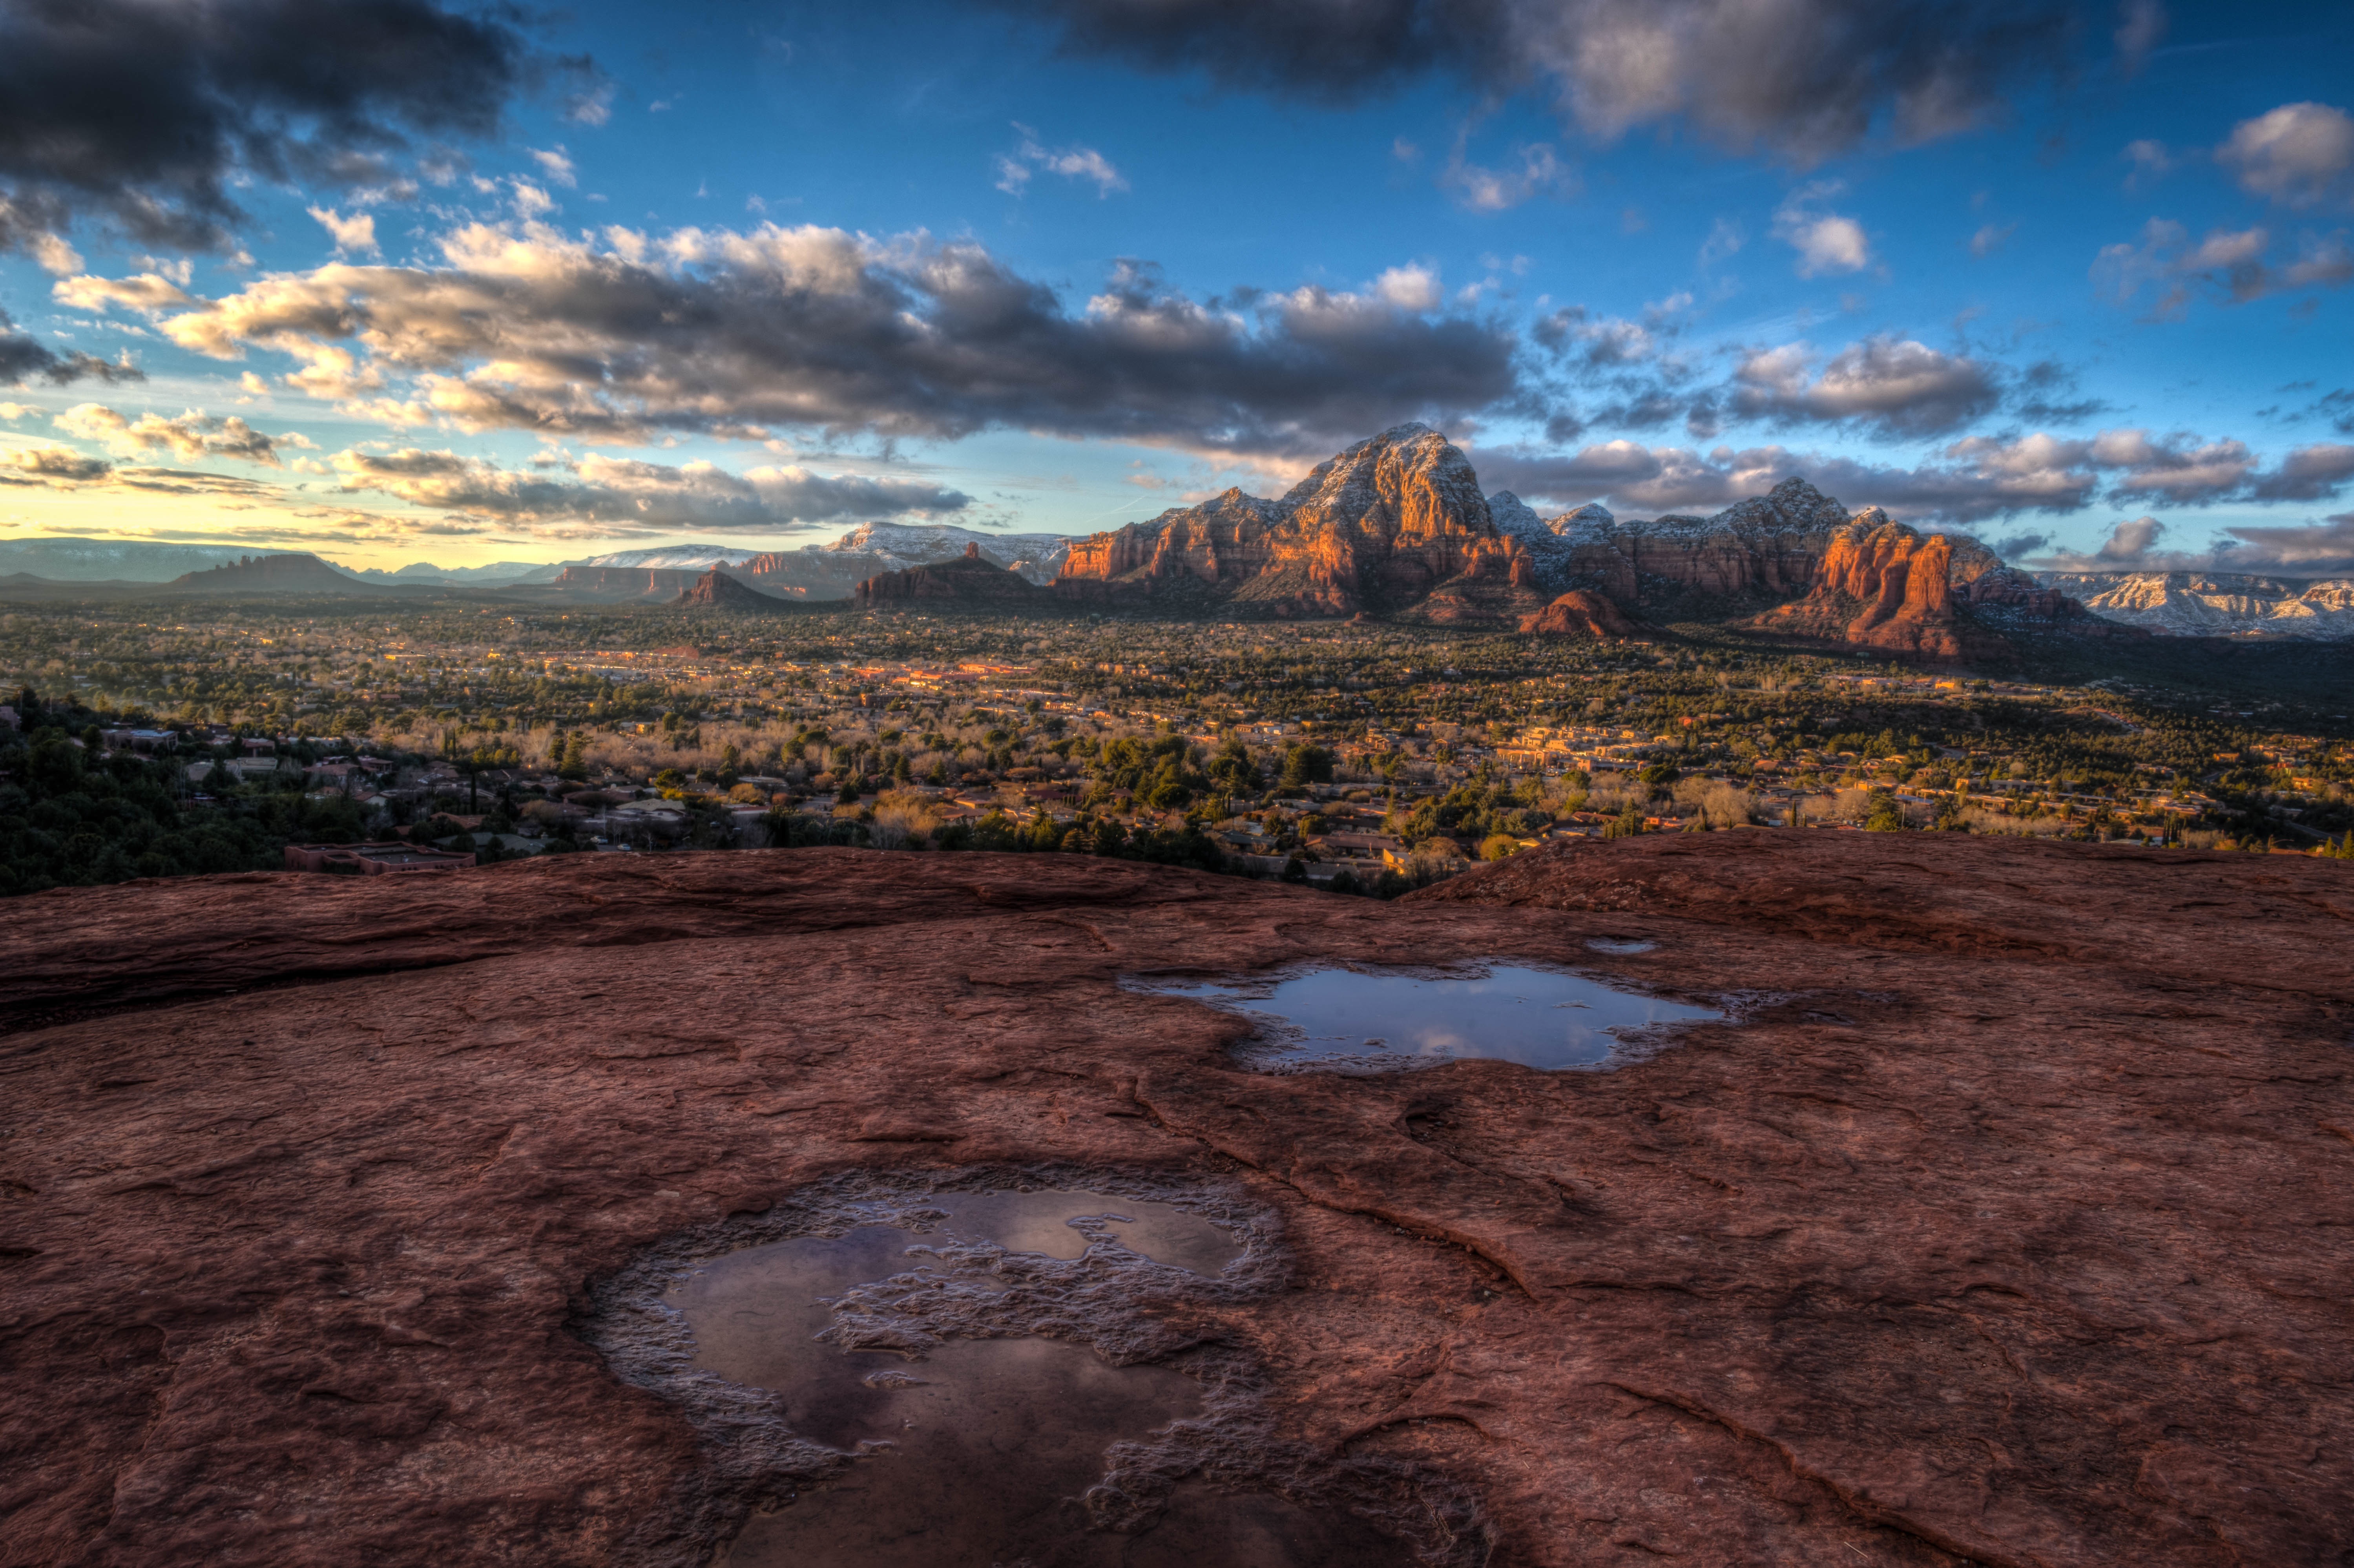
landscape, nature, rock, horizon, wilderness, mountain, cloud, sky, sunrise, sunset, morning, hill, adventure, dawn, valley, panorama, dusk, remote, evening, reflection, rocky, plain, majestic, outdoors, plateau, screenshot, stunning, rocky mountains, beautiful landscape, aerial photography